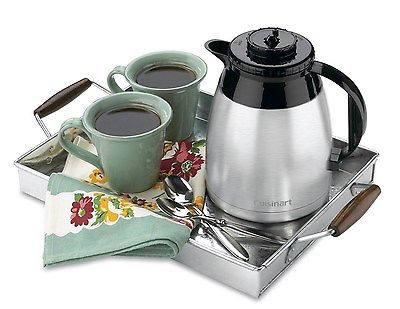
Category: coffee maker